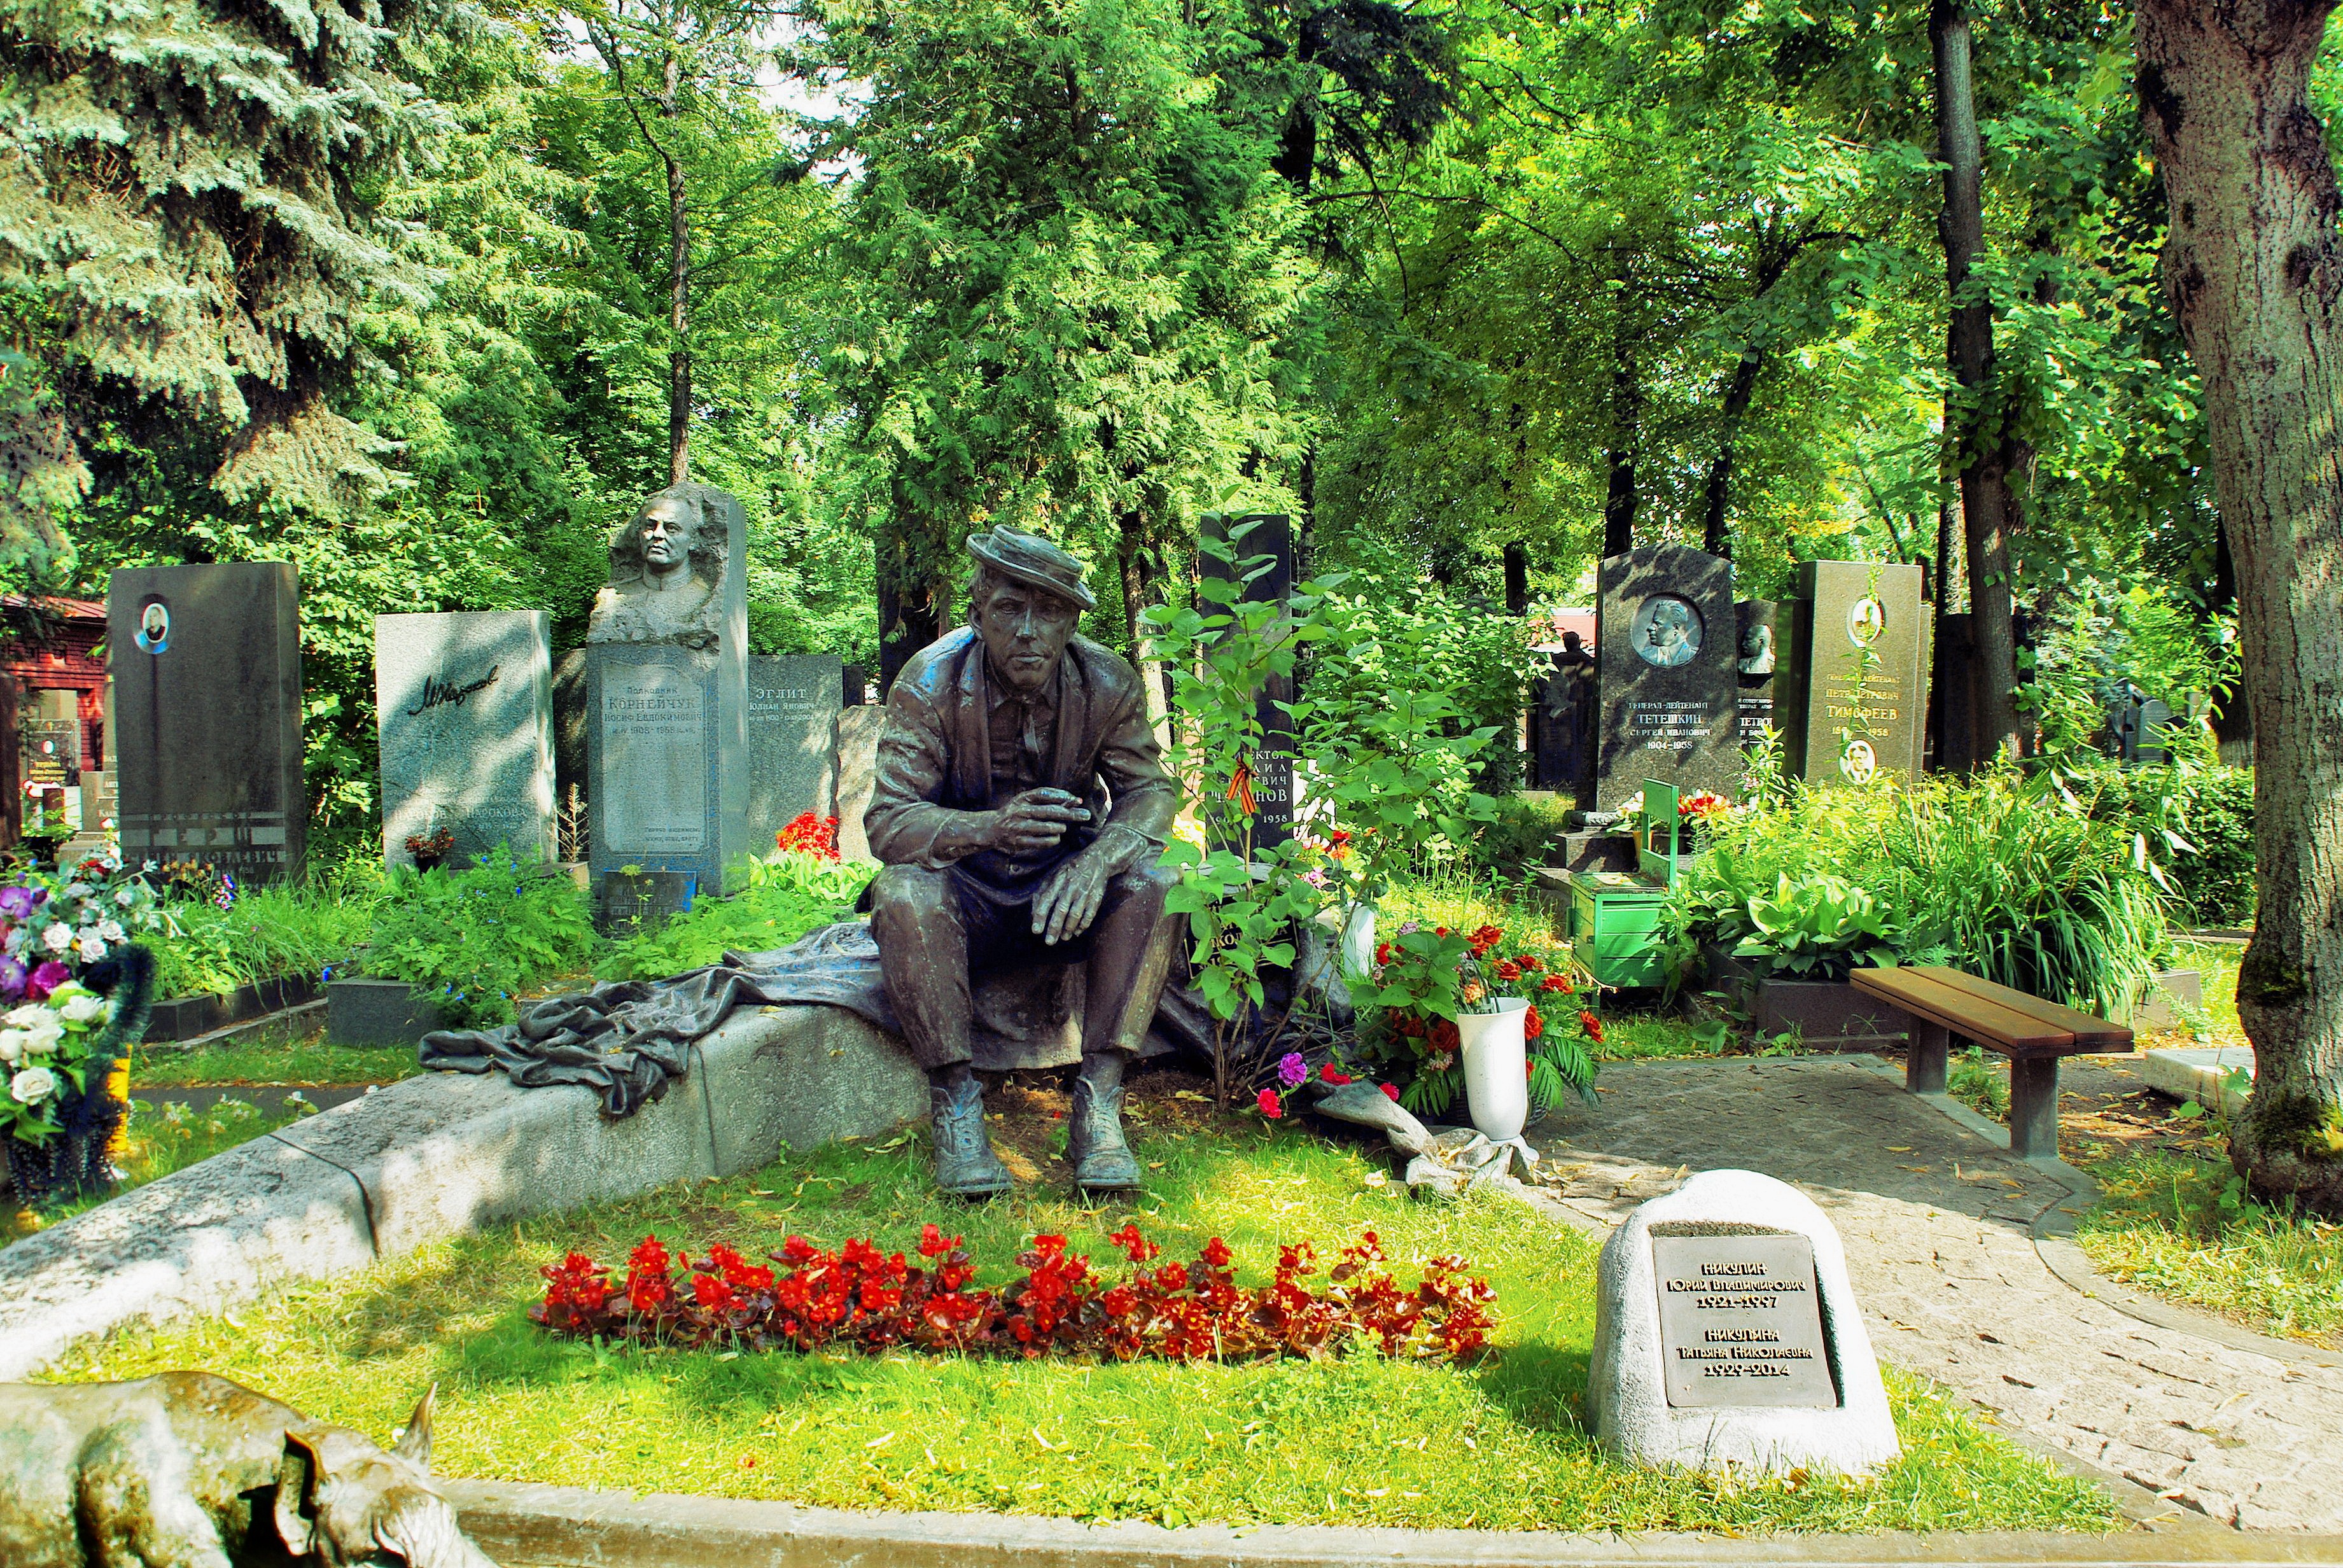
flower, statue, botany, silence, cemetery, garden, curiosity, grave, falls, bronze, moscow, botanical garden, yard